Rob Riggle

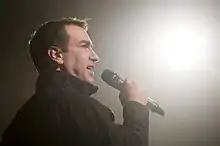
Riggle performing in 2014

Previously, Riggle's live comedy work was mostly improvisational and sketch-based, but beginning in 2006 he wanted to try something different and decided to create a stand-up act. After working on it in various comedy clubs in New York City, he toured colleges and other comedy clubs, often performing with John Oliver and other "Daily Show" writers. He credits John Oliver for encouraging him to try stand-up while they shared an office at "The Daily Show".